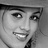
Emotion: happy